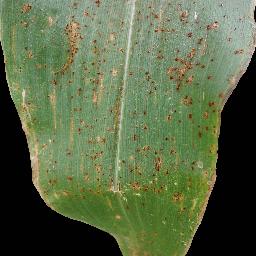
Label: Corn_(Maize)___Common_Rust